Gallic Wars

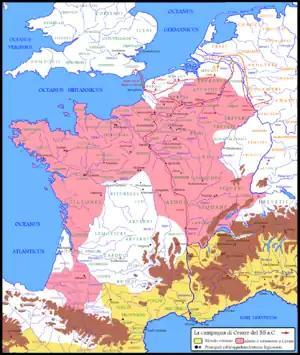
Campaign map of 55 BC. Note Caesar's crossing of the Rhine, with Germanic counter movements in orange. Aside from the crossing of the Channel, few other actions were carried out that year.

A need for prestige more than tactical concerns likely determined Caesar's campaigns in 55 BC, due to Pompey and Crassus' consulship. On the one hand, they were Caesar's political allies, and Crassus's son had fought under him the year before. But they were also his rivals, and had formidable reputations (Pompey was a great general, and Crassus was fabulously wealthy). Since the consuls could easily sway and buy public opinion, Caesar needed to stay in the public eye. His solution was to cross two water bodies no Roman army had attempted before: the Rhine and the English Channel. Crossing the Rhine was a consequence of Germanic/Celtic unrest. The Suebi had recently forced the Celtic Usipetes and Tencteri from their lands, who resultingly had crossed the Rhine in search of a new home. Caesar, however, had denied their earlier request to settle in Gaul, and the issue turned to war. The Celtic tribes sent out a cavalry force of 800 against a Roman auxiliary force of 5,000 made up of Gauls, and won a surprising victory. Caesar retaliated by attacking the defenseless Celtic camp, and slaughtering the men, women, and children. Caesar claims he killed 430,000 people in the camp. Modern historians find this number impossibly high (see historiography below), but it is apparent that Caesar killed a great many Celts. So cruel were his actions, his enemies in the Senate wished to prosecute him for war crimes once his tenure as governor was up and he was no longer immune from prosecution. After the massacre, Caesar led the first Roman army across the Rhine in a lightning campaign that lasted just 18 days.